Chemin de fer de Lyon à la Méditerranée

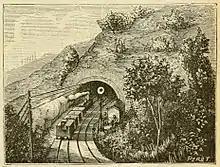
Tunnel de la Nerthe to the north of Marseille

The Chemin de fer de Lyon à Avignon company was formed by deed of 22 March 1852 to operate railway lines from Lyon to Avignon, Marseille to Avignon, Alès to Beaucaire, Alès to the Grand'Combe mines, Montpellier to Celle, Montpellier to Nîmes, Rognac to Aix and Marseille to Toulon.